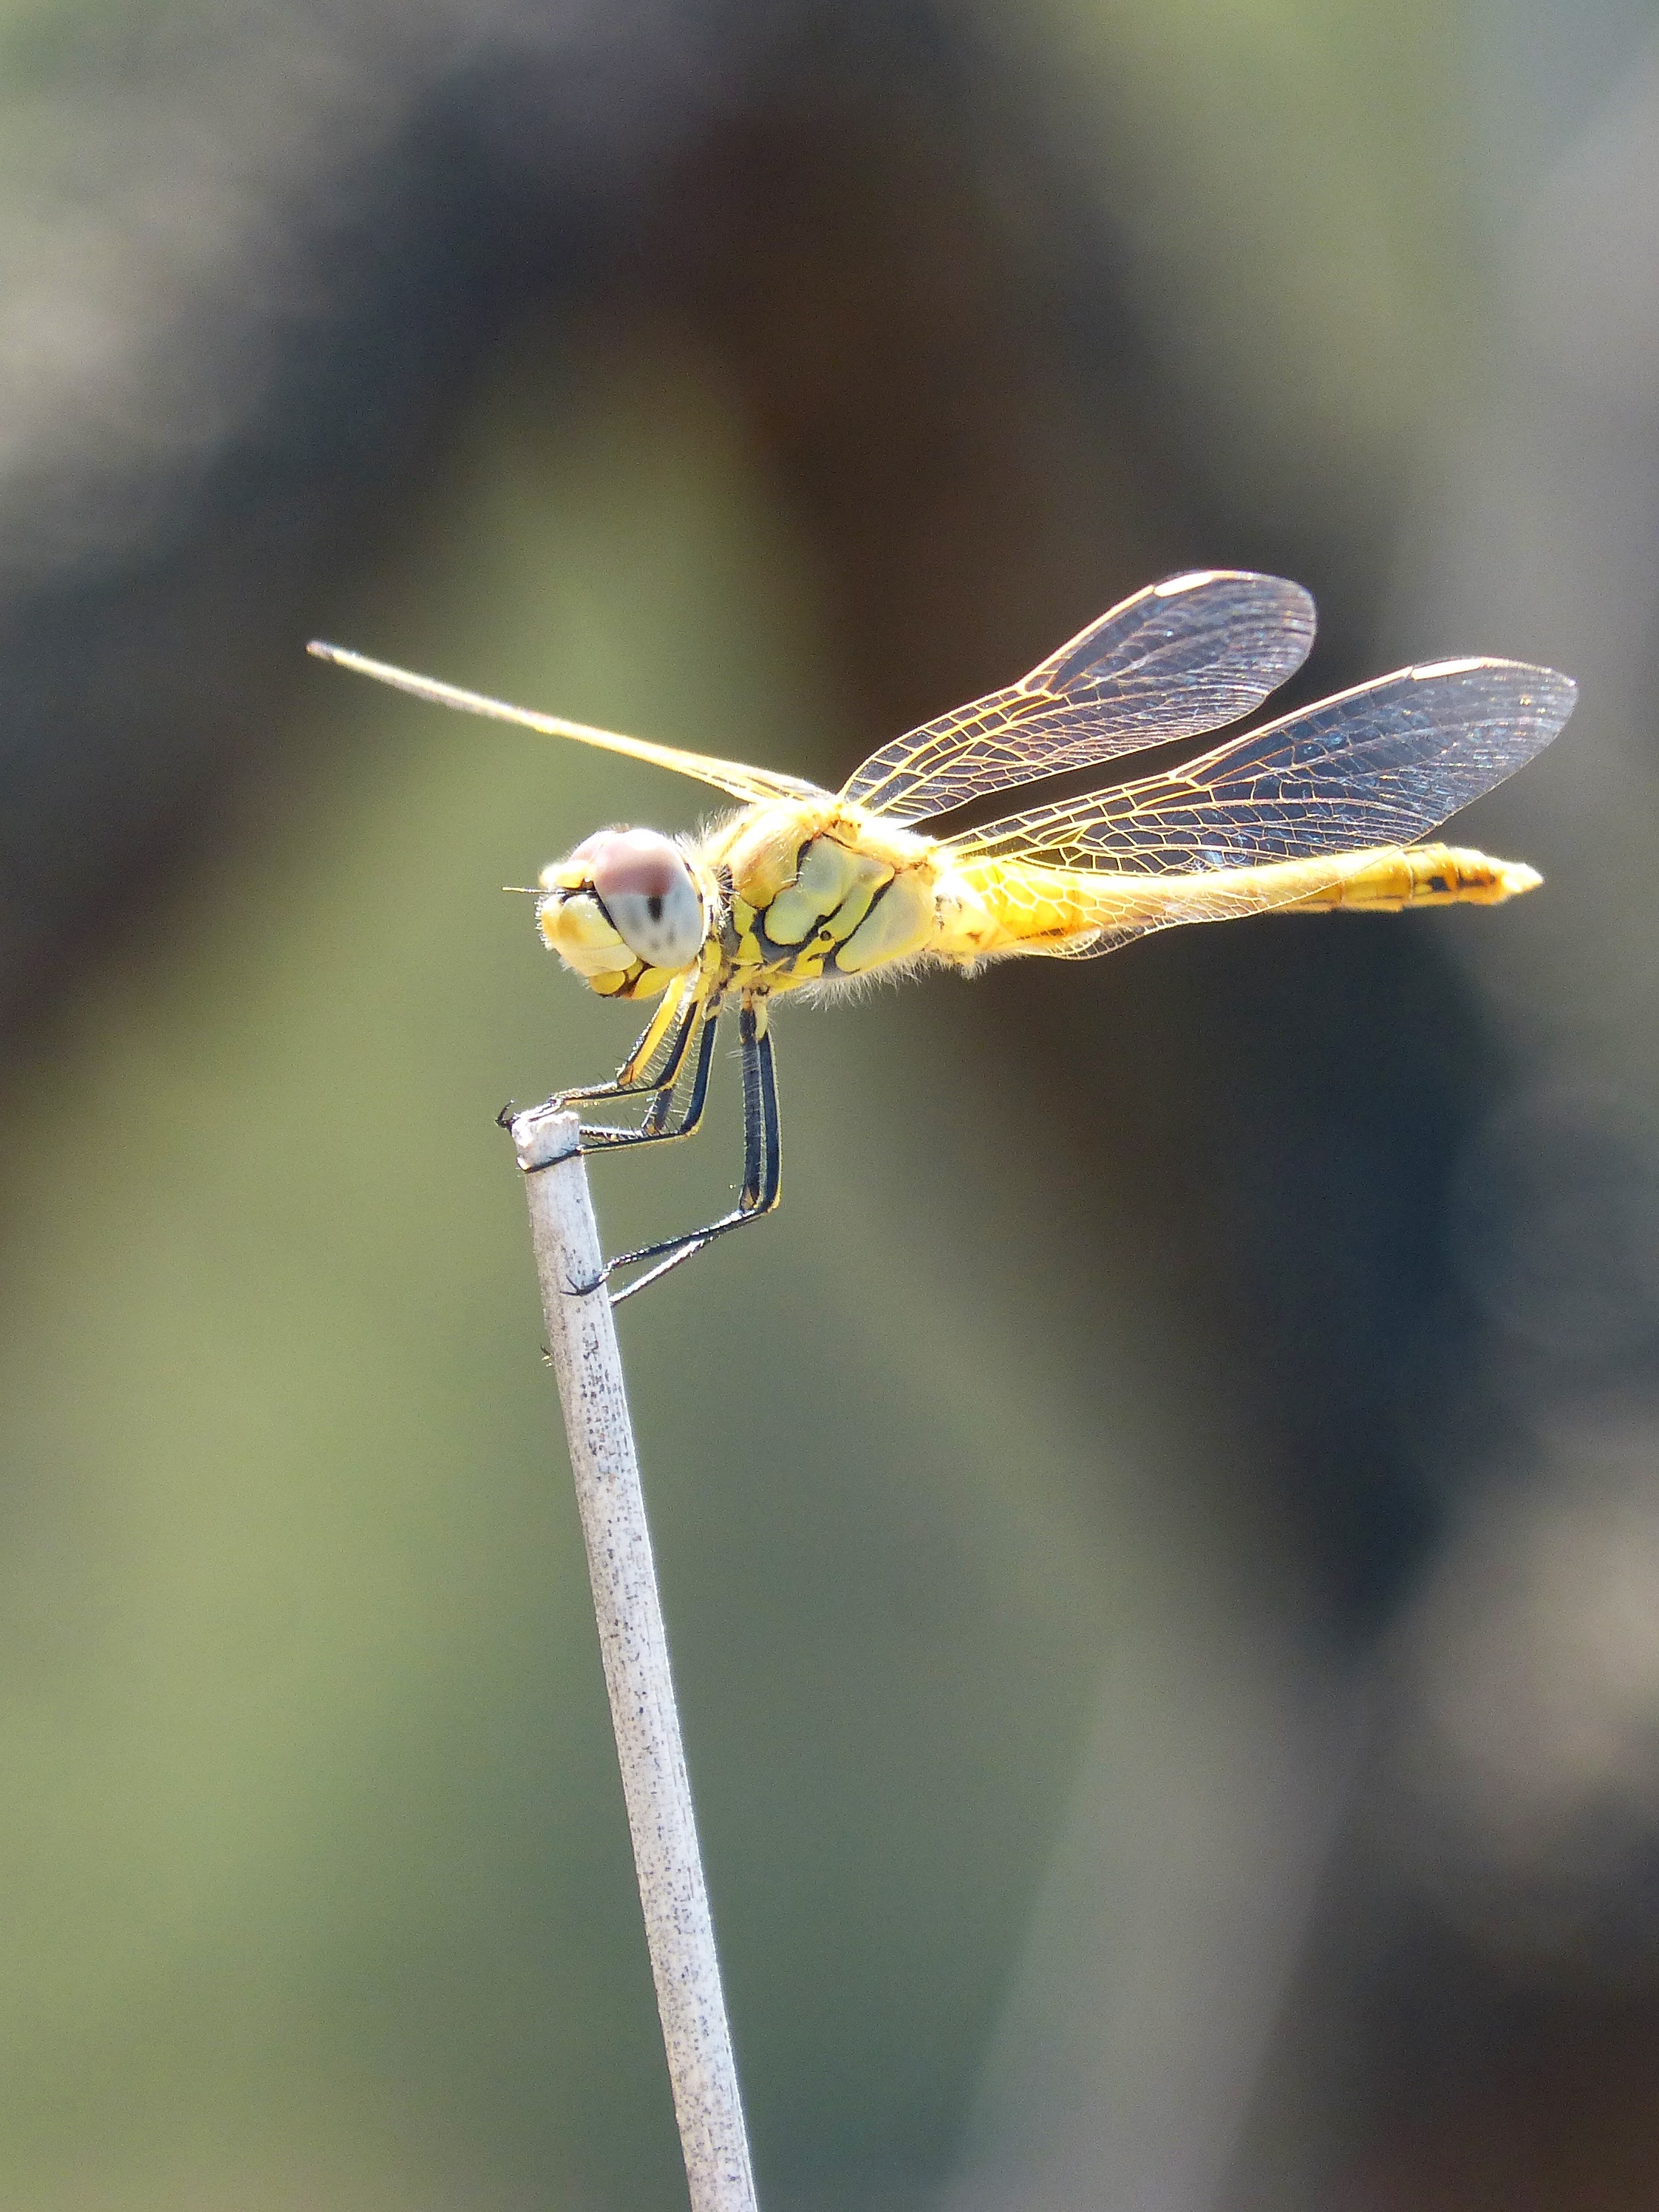
nature, branch, wing, photography, stem, fly, insect, fauna, invertebrate, close up, dragonfly, damselfly, macro photography, arthropod, yellow dragonfly, cordulegaster boltonii, plant stem, dragonflies and damseflies, lycaenid, net winged insects